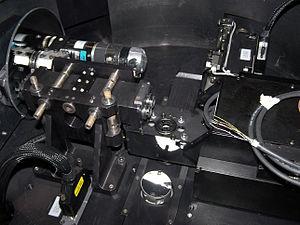
Le High Accuracy Radial velocity Planet Searcher, en français « Chercheur de planètes par vitesses radiales de haute précision », est un spectrographe échelle alimenté par fibres depuis le foyer Cassegrain du télescope de 3,6 mètres de l'ESO, à l'observatoire de La Silla au Chili. Il est destiné principalement à la recherche d'exoplanètes par la méthode des vitesses radiales. Depuis 2018, HARPS est également alimenté par le télescope solaire HELIOS pour observer le Soleil comme une étoile pendant la journée.